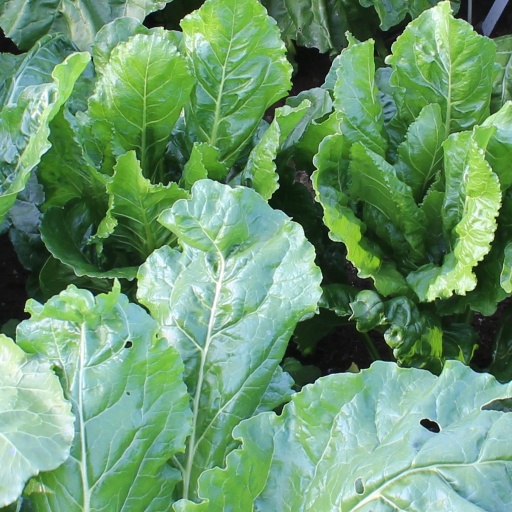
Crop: sugar beet